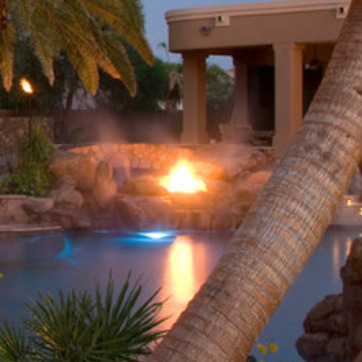
Material: other